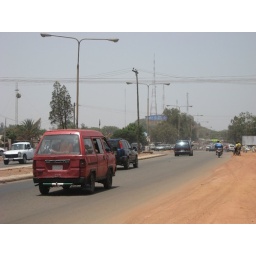
Main road near the office in Jos